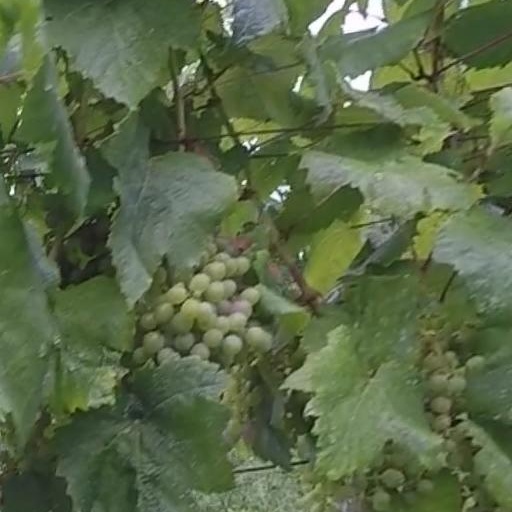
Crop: grape